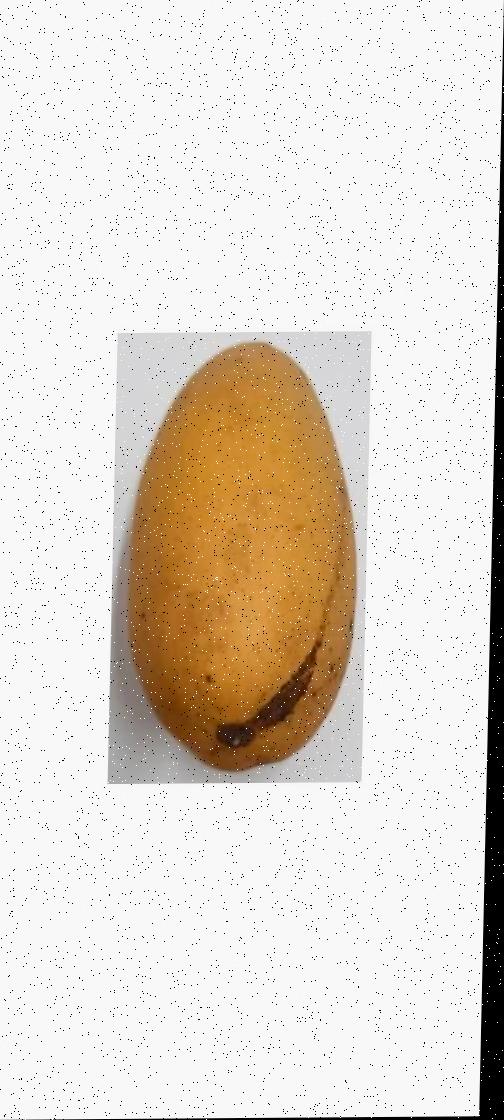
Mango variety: Katimon